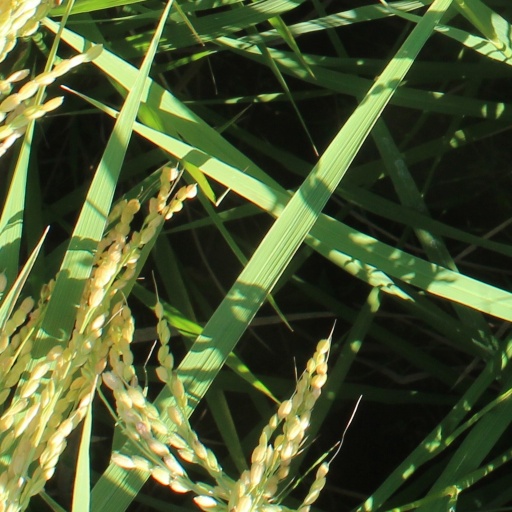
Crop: rice